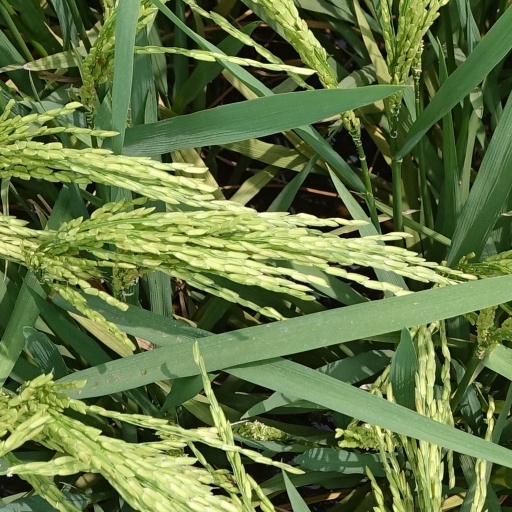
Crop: rice